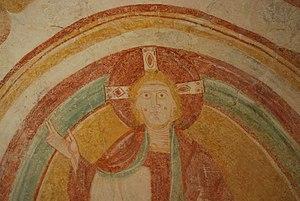
fresque romane du XIIe siècle
Cet article recense les monuments historiques de l'Indre, en France.
L'église Saint-Laurent de Palluau-sur-Indre est une église catholique française. Elle est située sur le territoire de la commune de Palluau-sur-Indre, dans le département de l'Indre, en région Centre-Val de Loire.